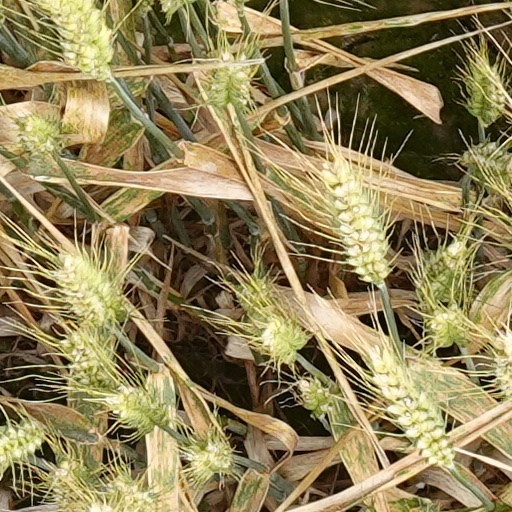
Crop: wheat